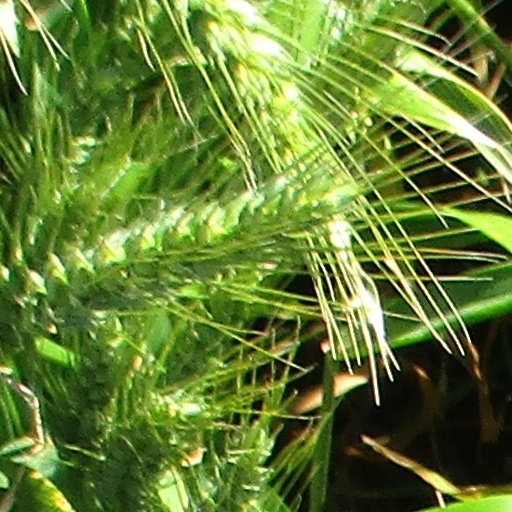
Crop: wheat